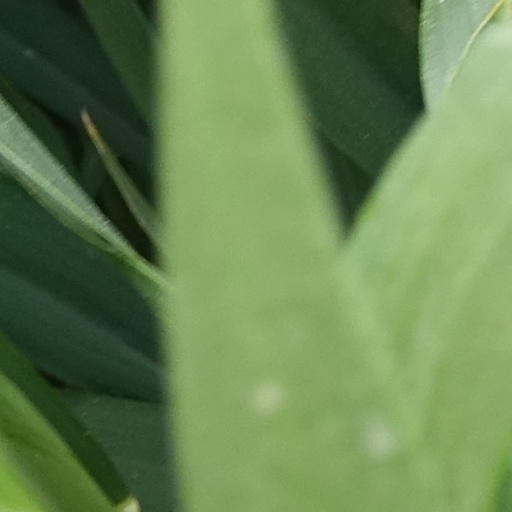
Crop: wheat